José Arrue

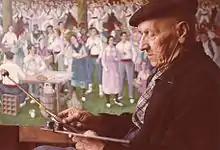
Photo of File:José Arrue in 1971

José Arrue y Valle, usually known as José Arrue (September 1, 1885 – April 6, 1977) was a Basque painter who lived in Spain.